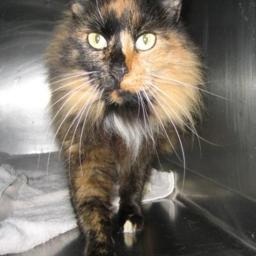
Animal: cats